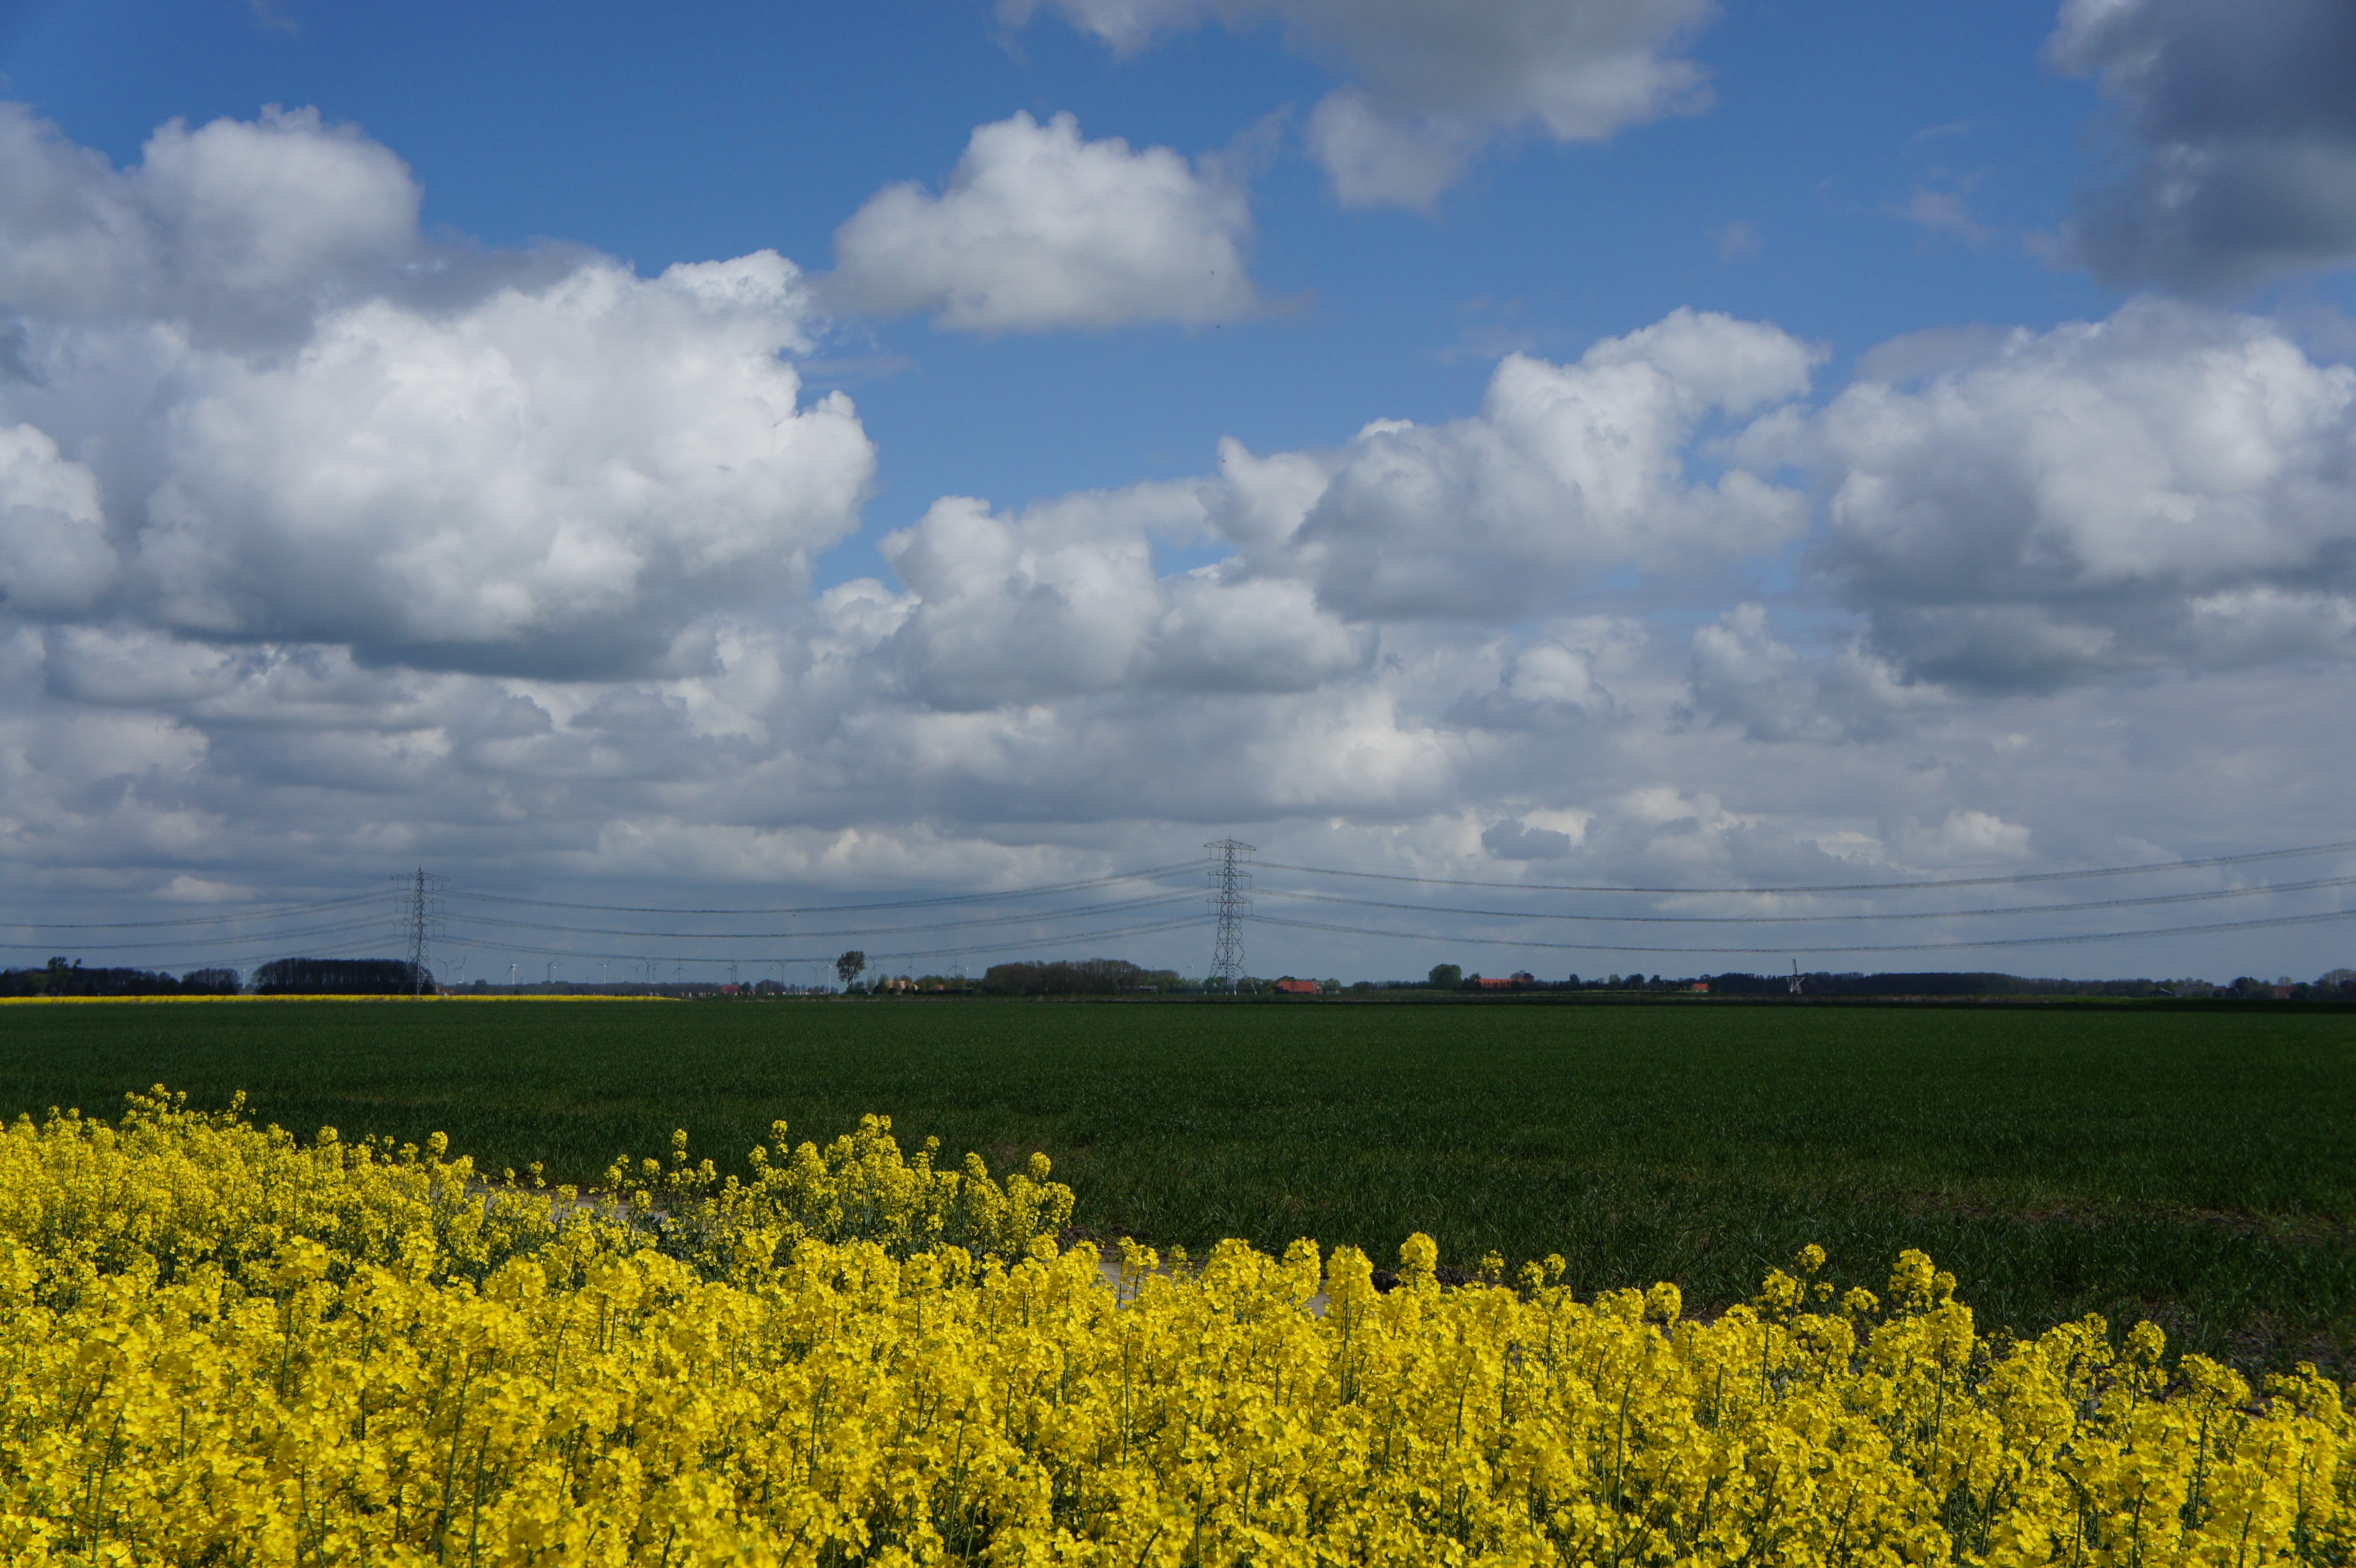
landscape, nature, grass, horizon, cloud, plant, sky, field, farm, meadow, prairie, sunlight, hill, flower, food, produce, vegetable, crop, pasture, yellow, agriculture, plain, rapeseed, grassland, canola, brassica, rural area, flowering plant, grass family, land plant, mustard plant, mustard and cabbage family